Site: brandenburg
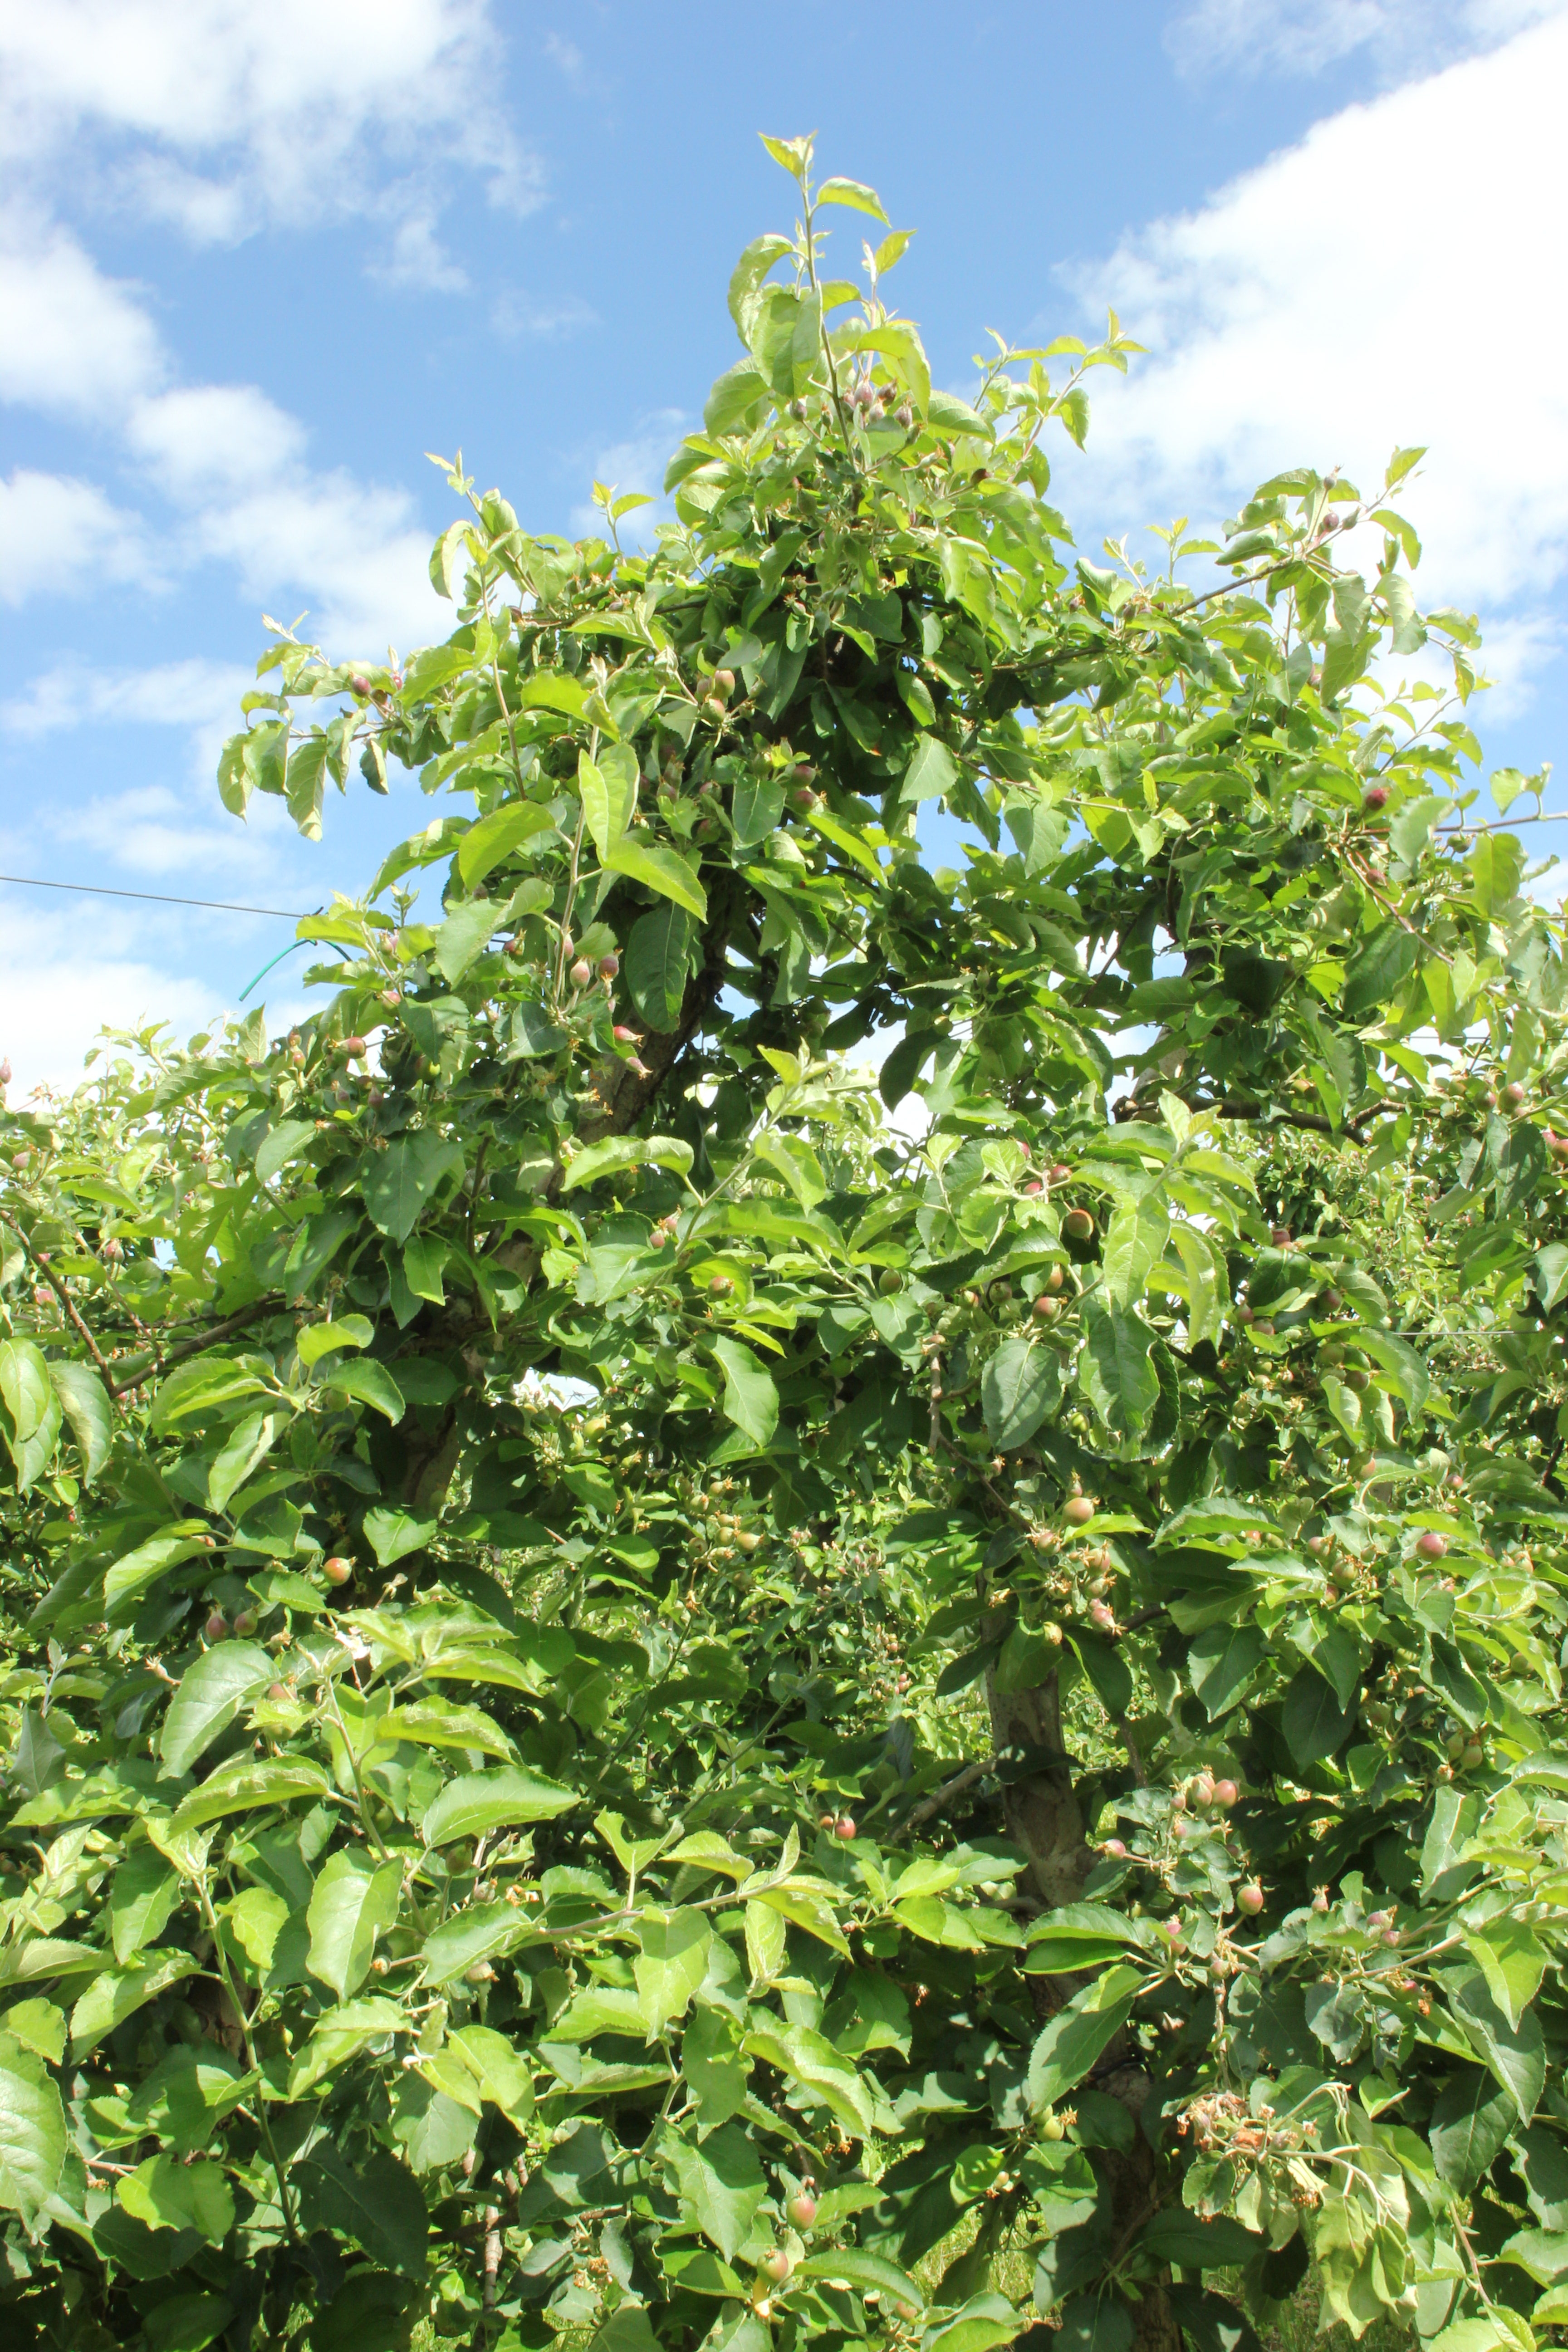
Growth stage (BBCH 72): Development of fruit